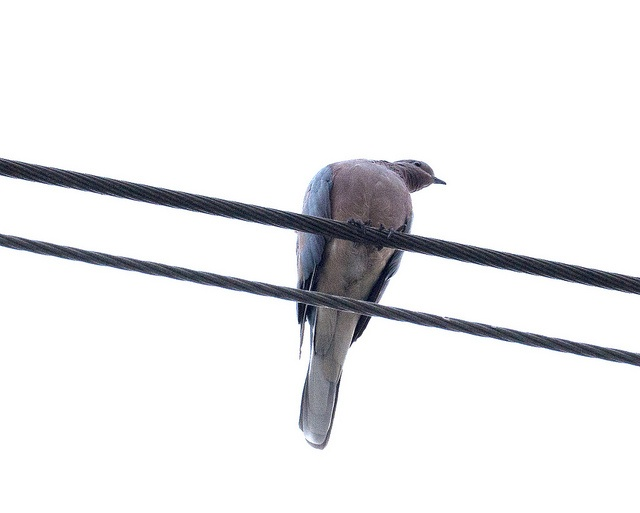
A bird sitting on top of a power line next to another line.
A bird perched on an electric or telephone wire.
A single pigeon perched on a high wire.
a bird is seen standing on top of wires in the air
A bird that is sitting on some wires.